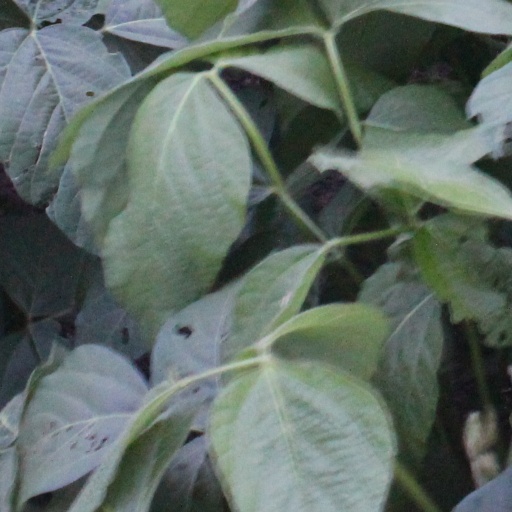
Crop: soybean